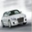
Label: automobile